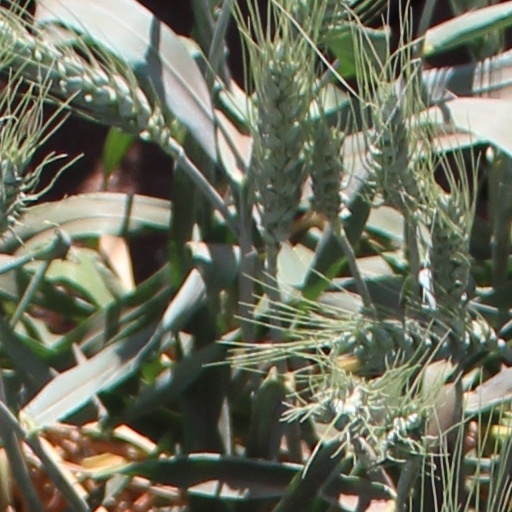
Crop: wheat